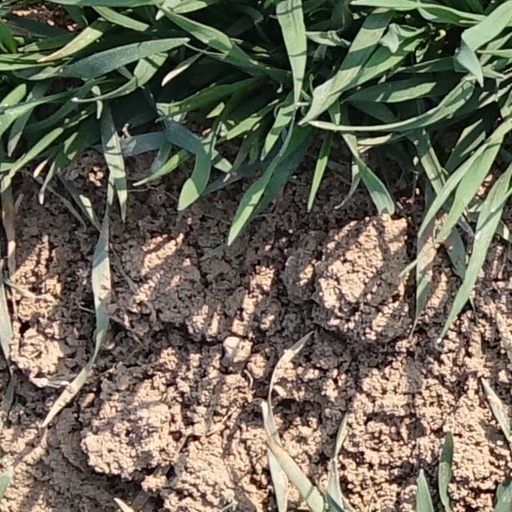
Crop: wheat